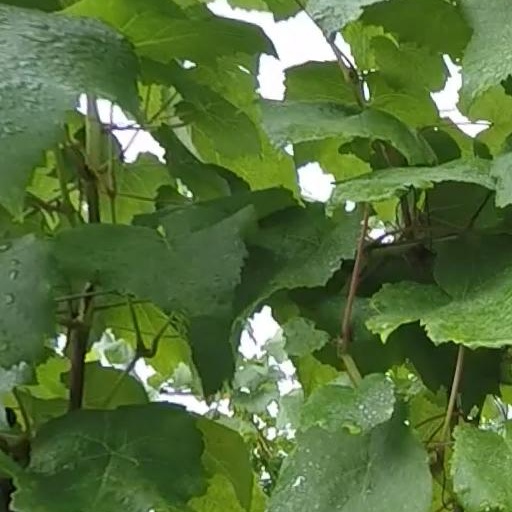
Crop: grape